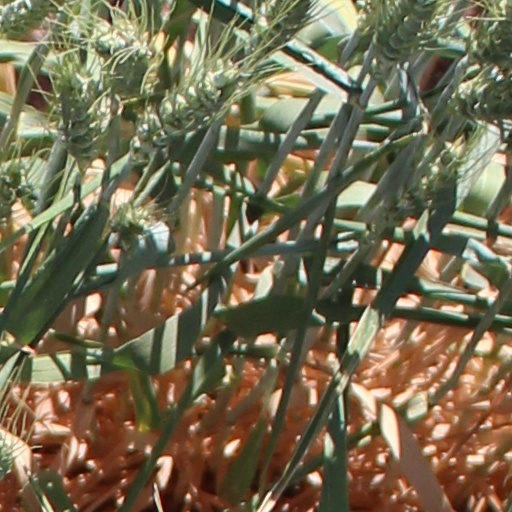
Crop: wheat